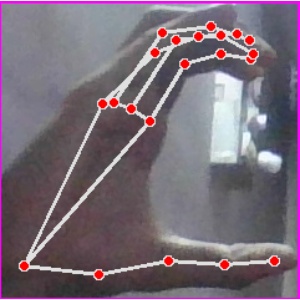
अक्षर: ऋ